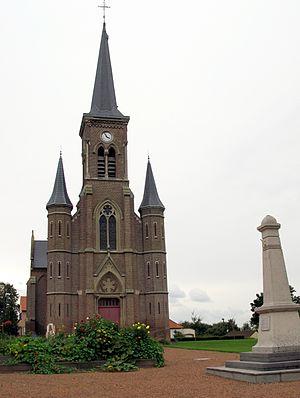
Glisy est une commune française située dans le département de la Somme, en région Hauts-de-France.
Victor Delefortrie originaire de Lille est un architecte qui fonda, avec son fils Paul Delefortrie un cabinet d'architecture à Amiens.